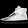
Label: Sneaker